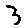
Label: 3